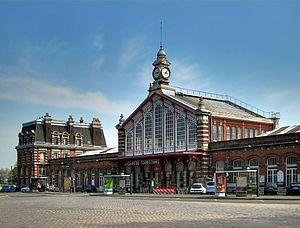
La gare de Tourcoing.
Cet article recense les monuments historiques de la métropole européenne de Lille, en France.
La gare de Tourcoing est une gare ferroviaire française des lignes de Fives à Mouscron et de Somain à Halluin, située sur le territoire de la commune de Tourcoing, dans le département du Nord, en région Hauts-de-France.
Cet article recense une partie des monuments historiques du Nord, en France.